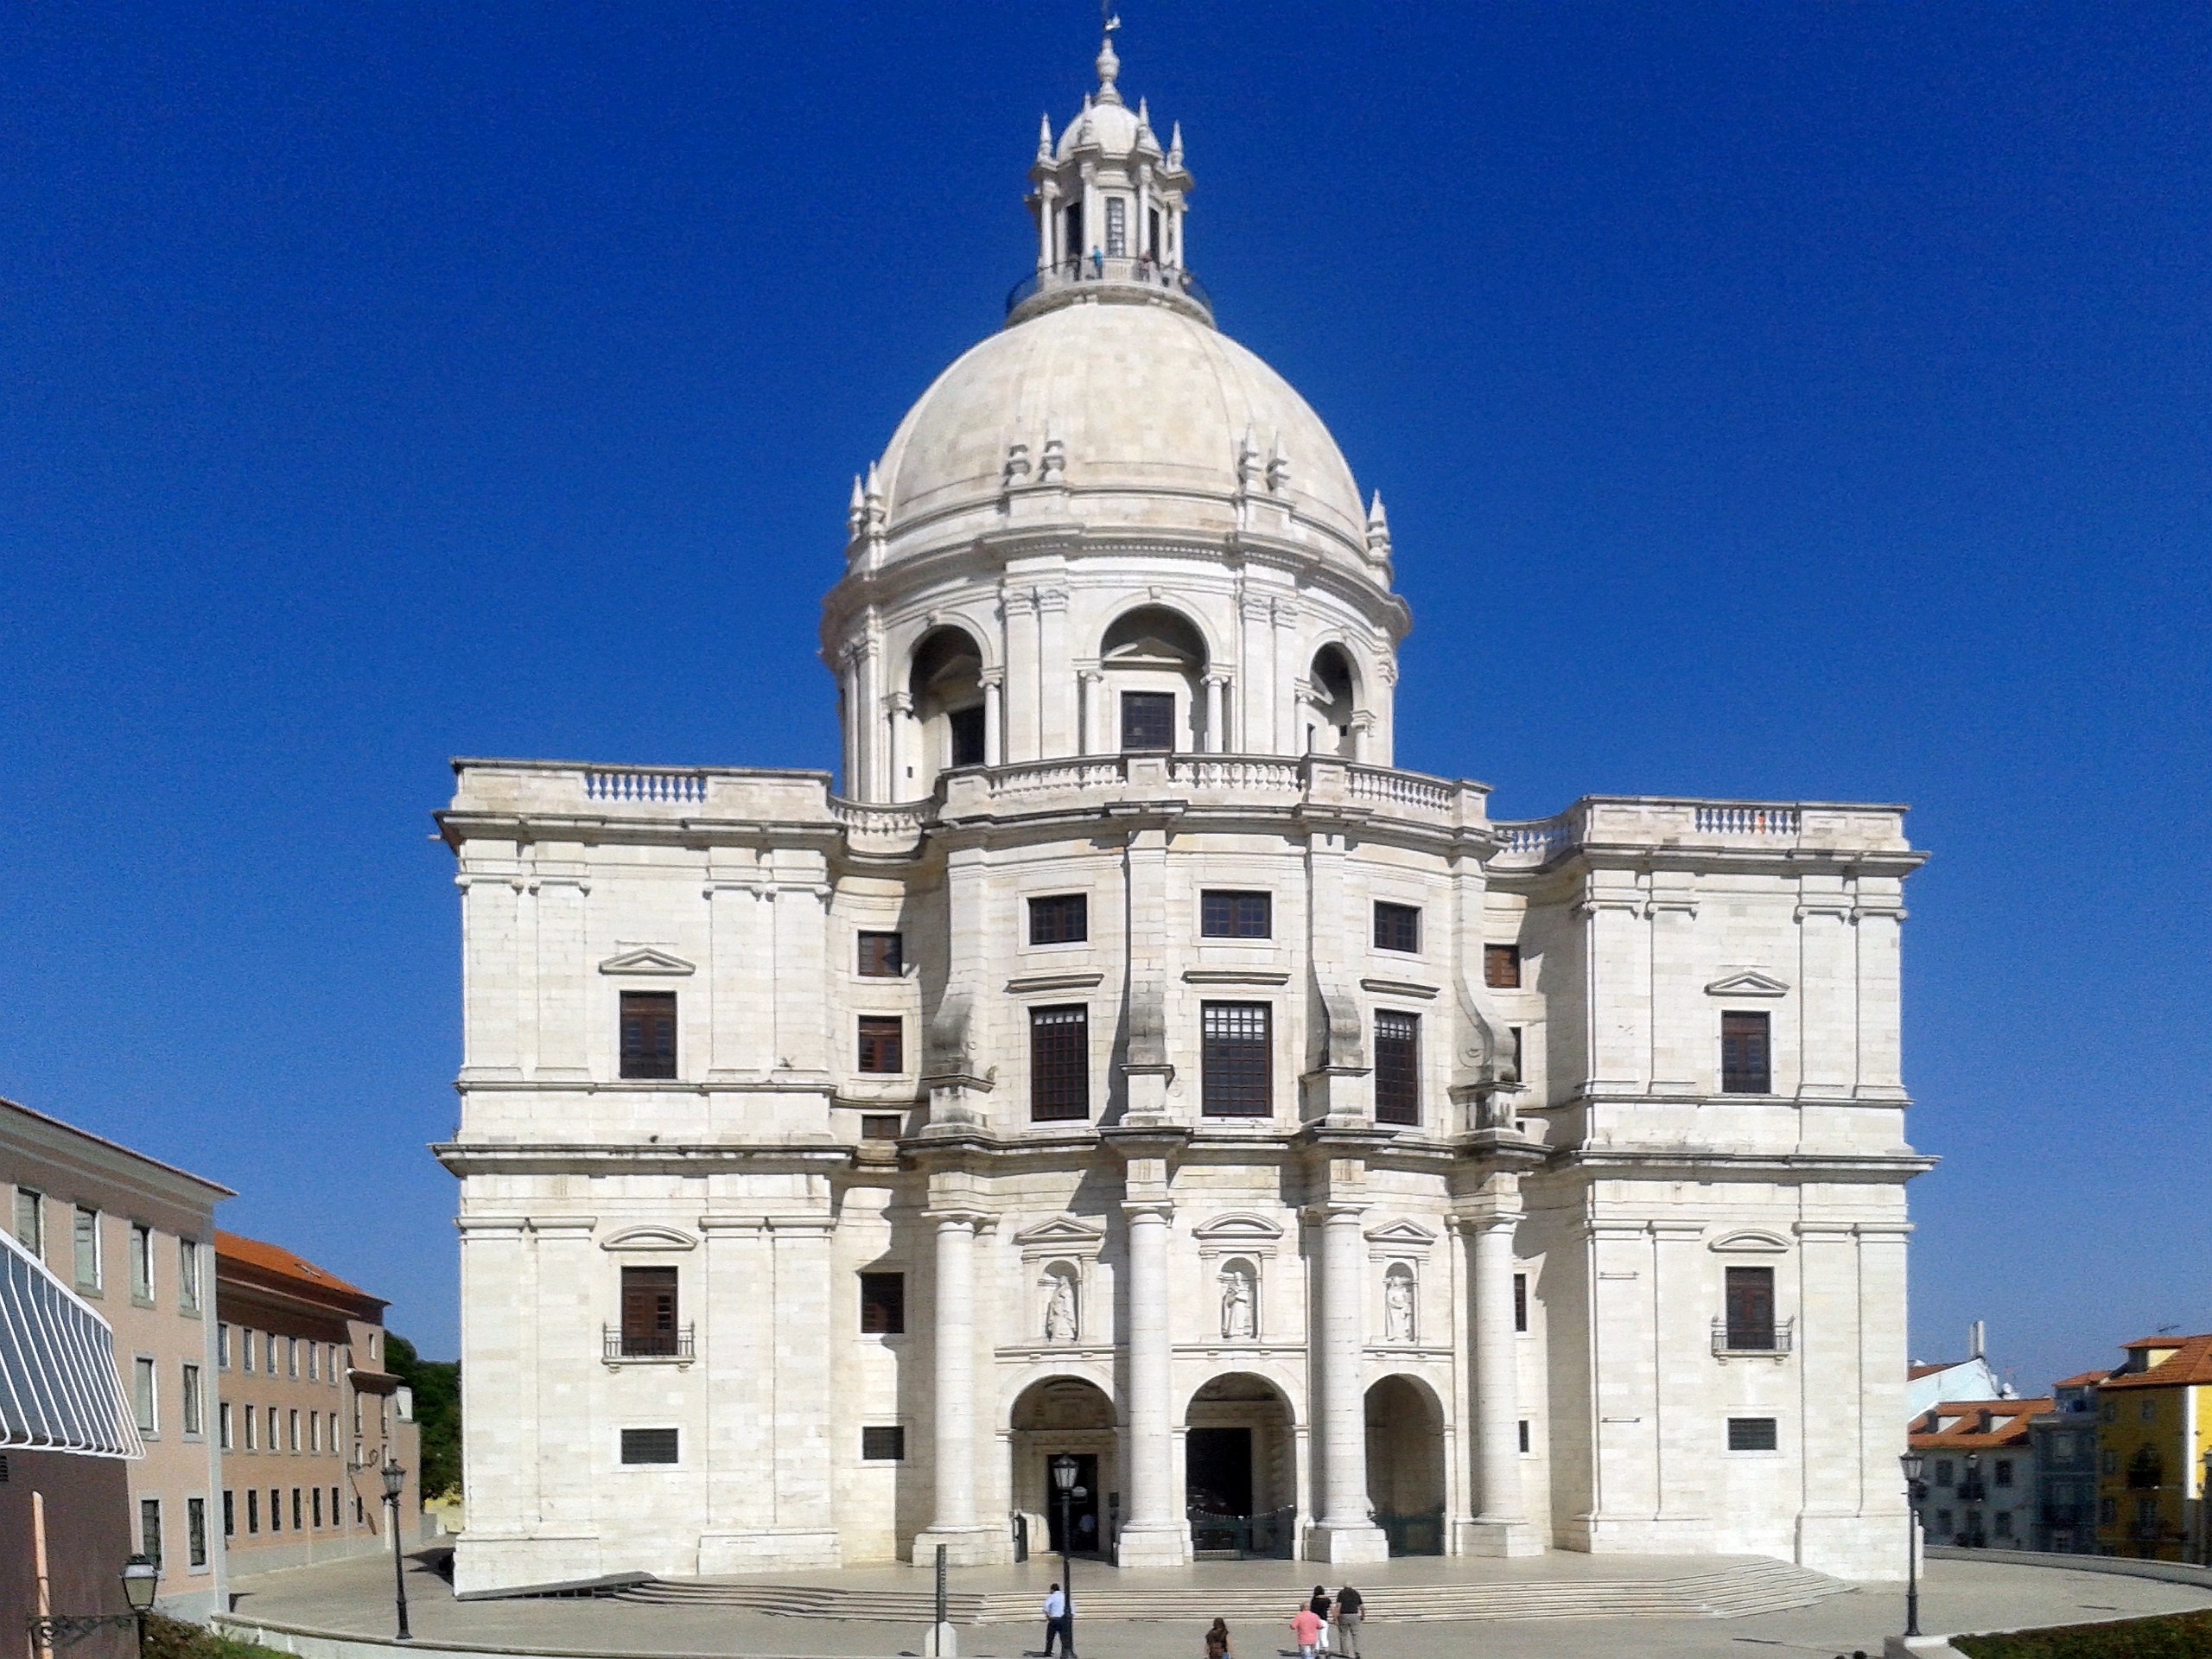
building, landmark, facade, church, cathedral, place of worship, baptistery, national, synagogue, basilica, pantheon, lisbon, classical architecture, historic site, ancient roman architecture, byzantine architecture